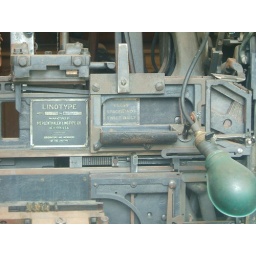
A decommissioned Linotype machine found sitting inside a closed museum in Arrow Rock.